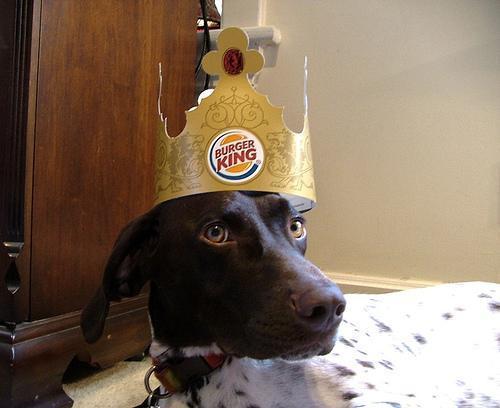
German_short-haired_pointer